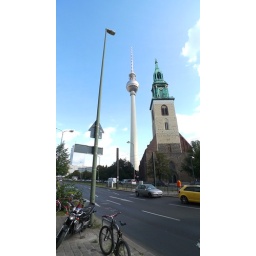
A road sign or lamb, The Television Tower and the church tower near Alexander Platz.